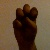
The image shows a hand gesture representing the letter 'E' in Indian Sign Language.